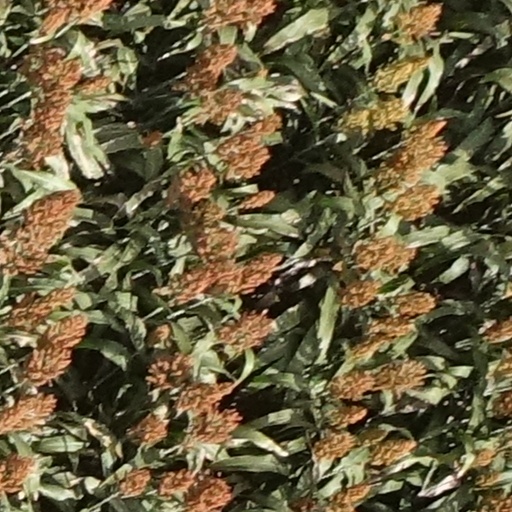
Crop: sorghum